Captains Regent

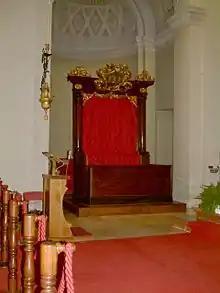

Captains Regent are elected every six months by the Grand and General Council, they usually belong to opposite parties to grant an amount of balance and an equal supervision. The electoral procedure is prescribed by a 1945 law, which is mainly based on the Leges Statutae Republicae Sancti Marini of 1600.